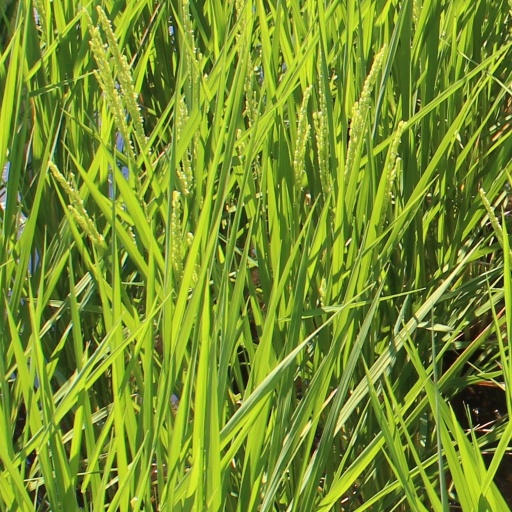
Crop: rice